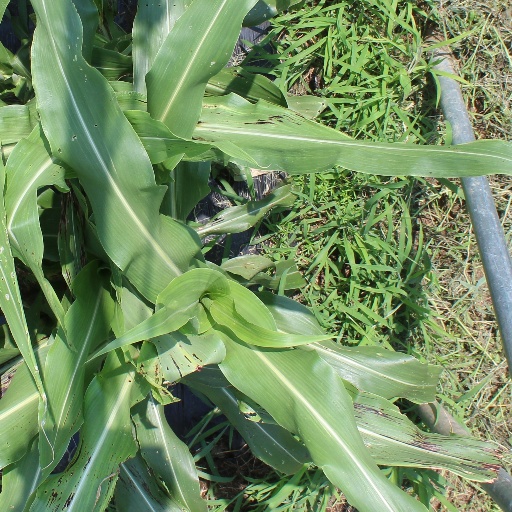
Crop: sorghum